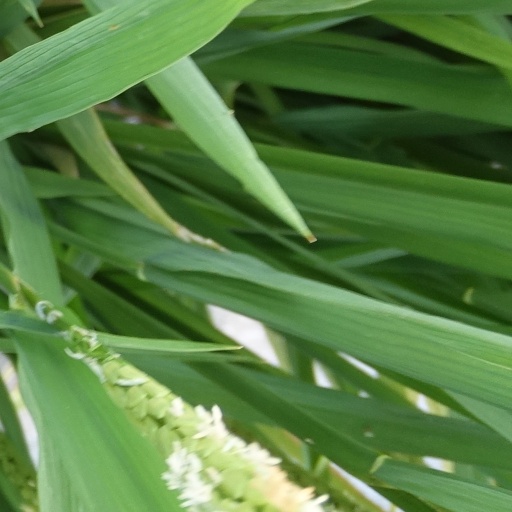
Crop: rice